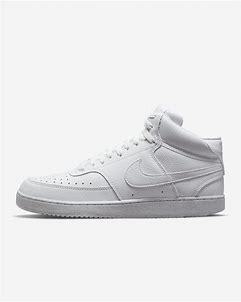
Brand: Nike
Model: Court Vision Next Nature